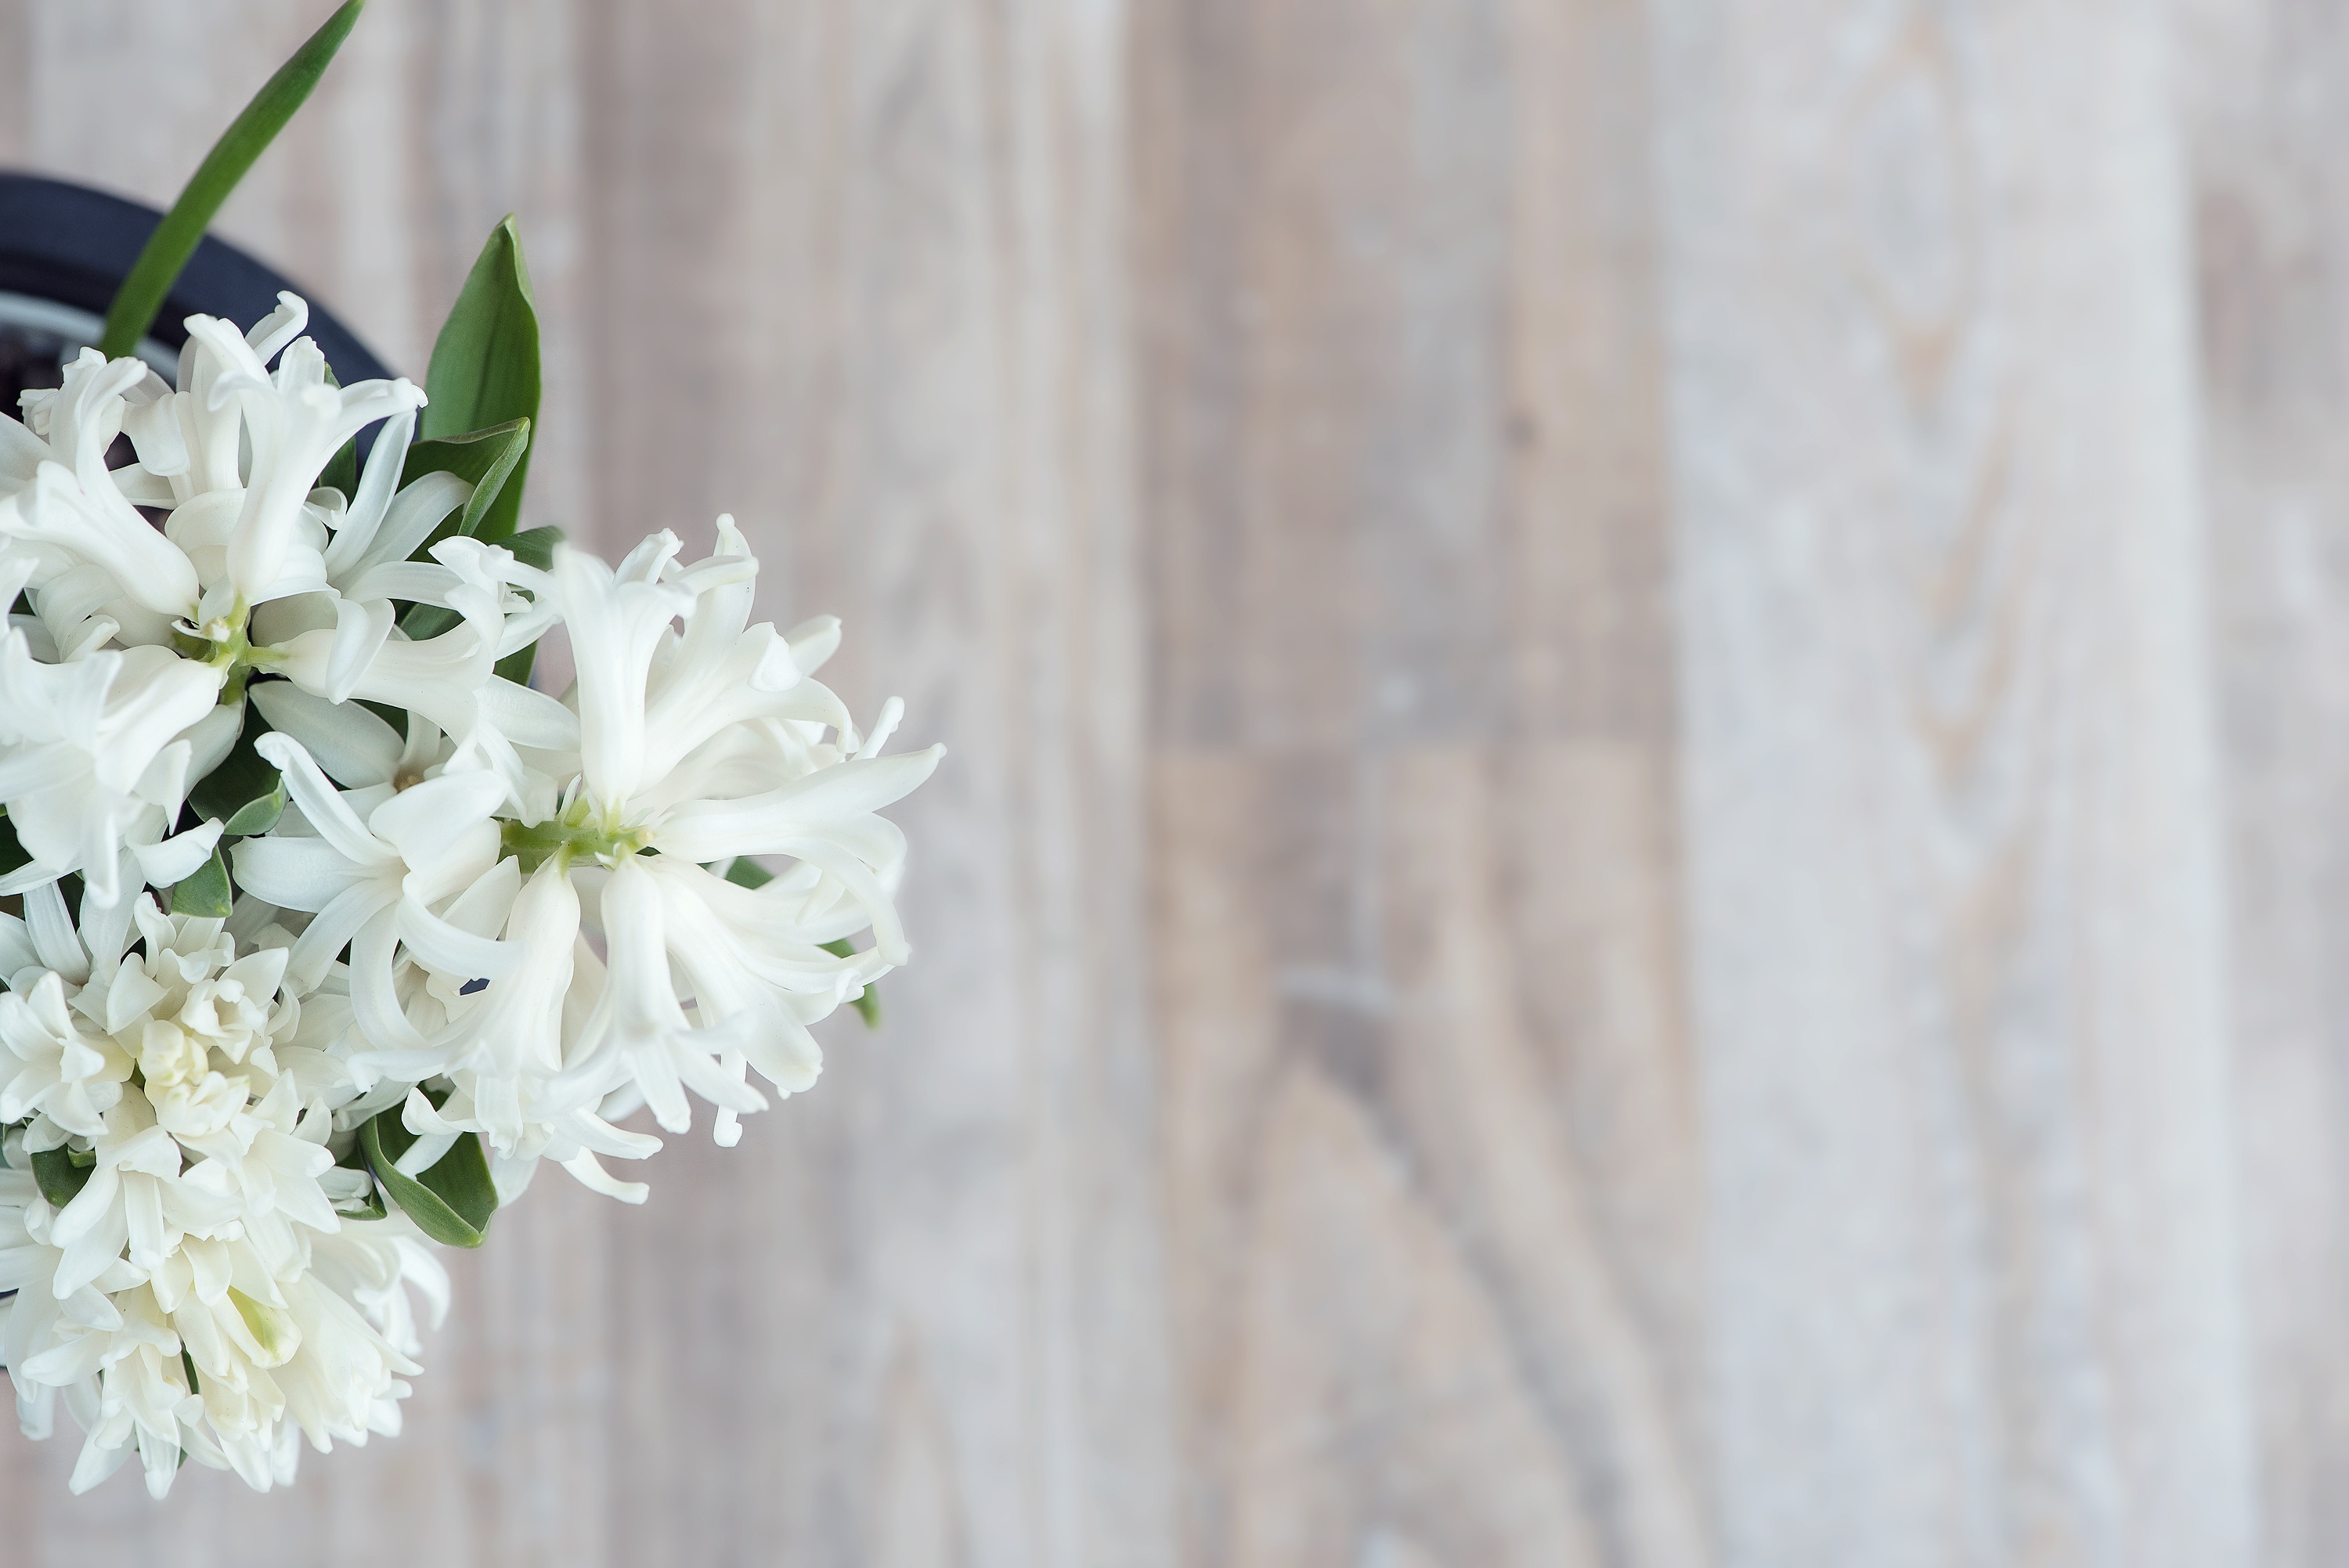
branch, blossom, plant, white, photography, flower, petal, spring, green, close, flora, flowers, close up, from above, negative space, hyacinth, spring flower, text freedom, macro photography, flowering plant, flower bouquet, fragrant flower, white hyacinth